Vallbona Abbey

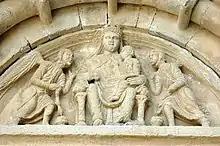
Tympanum with Virgin and Child

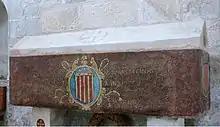
Tomb of Violant of Hungary

The church, built in the 12th-14th centuries in a transitional style between the Romanesque and the Gothic, has a Latin cross plan with a single nave including four aisles, and a transept. The latter is longer but narrower than the nave, to which it is connected by a rectangular crossing surmounted by an octagonal dome, supported by 13th century squinches. The transept's arms end with square apse chapels. The nave is covered by cross vaults, while the transept has barrel vaults.